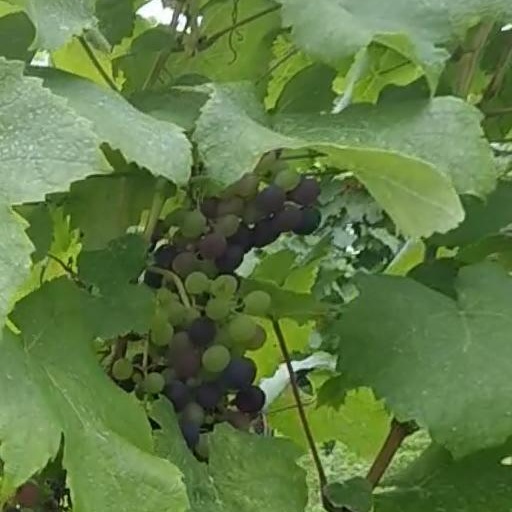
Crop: grape